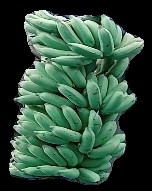
Variety: elakki-bale
Grade: grade1